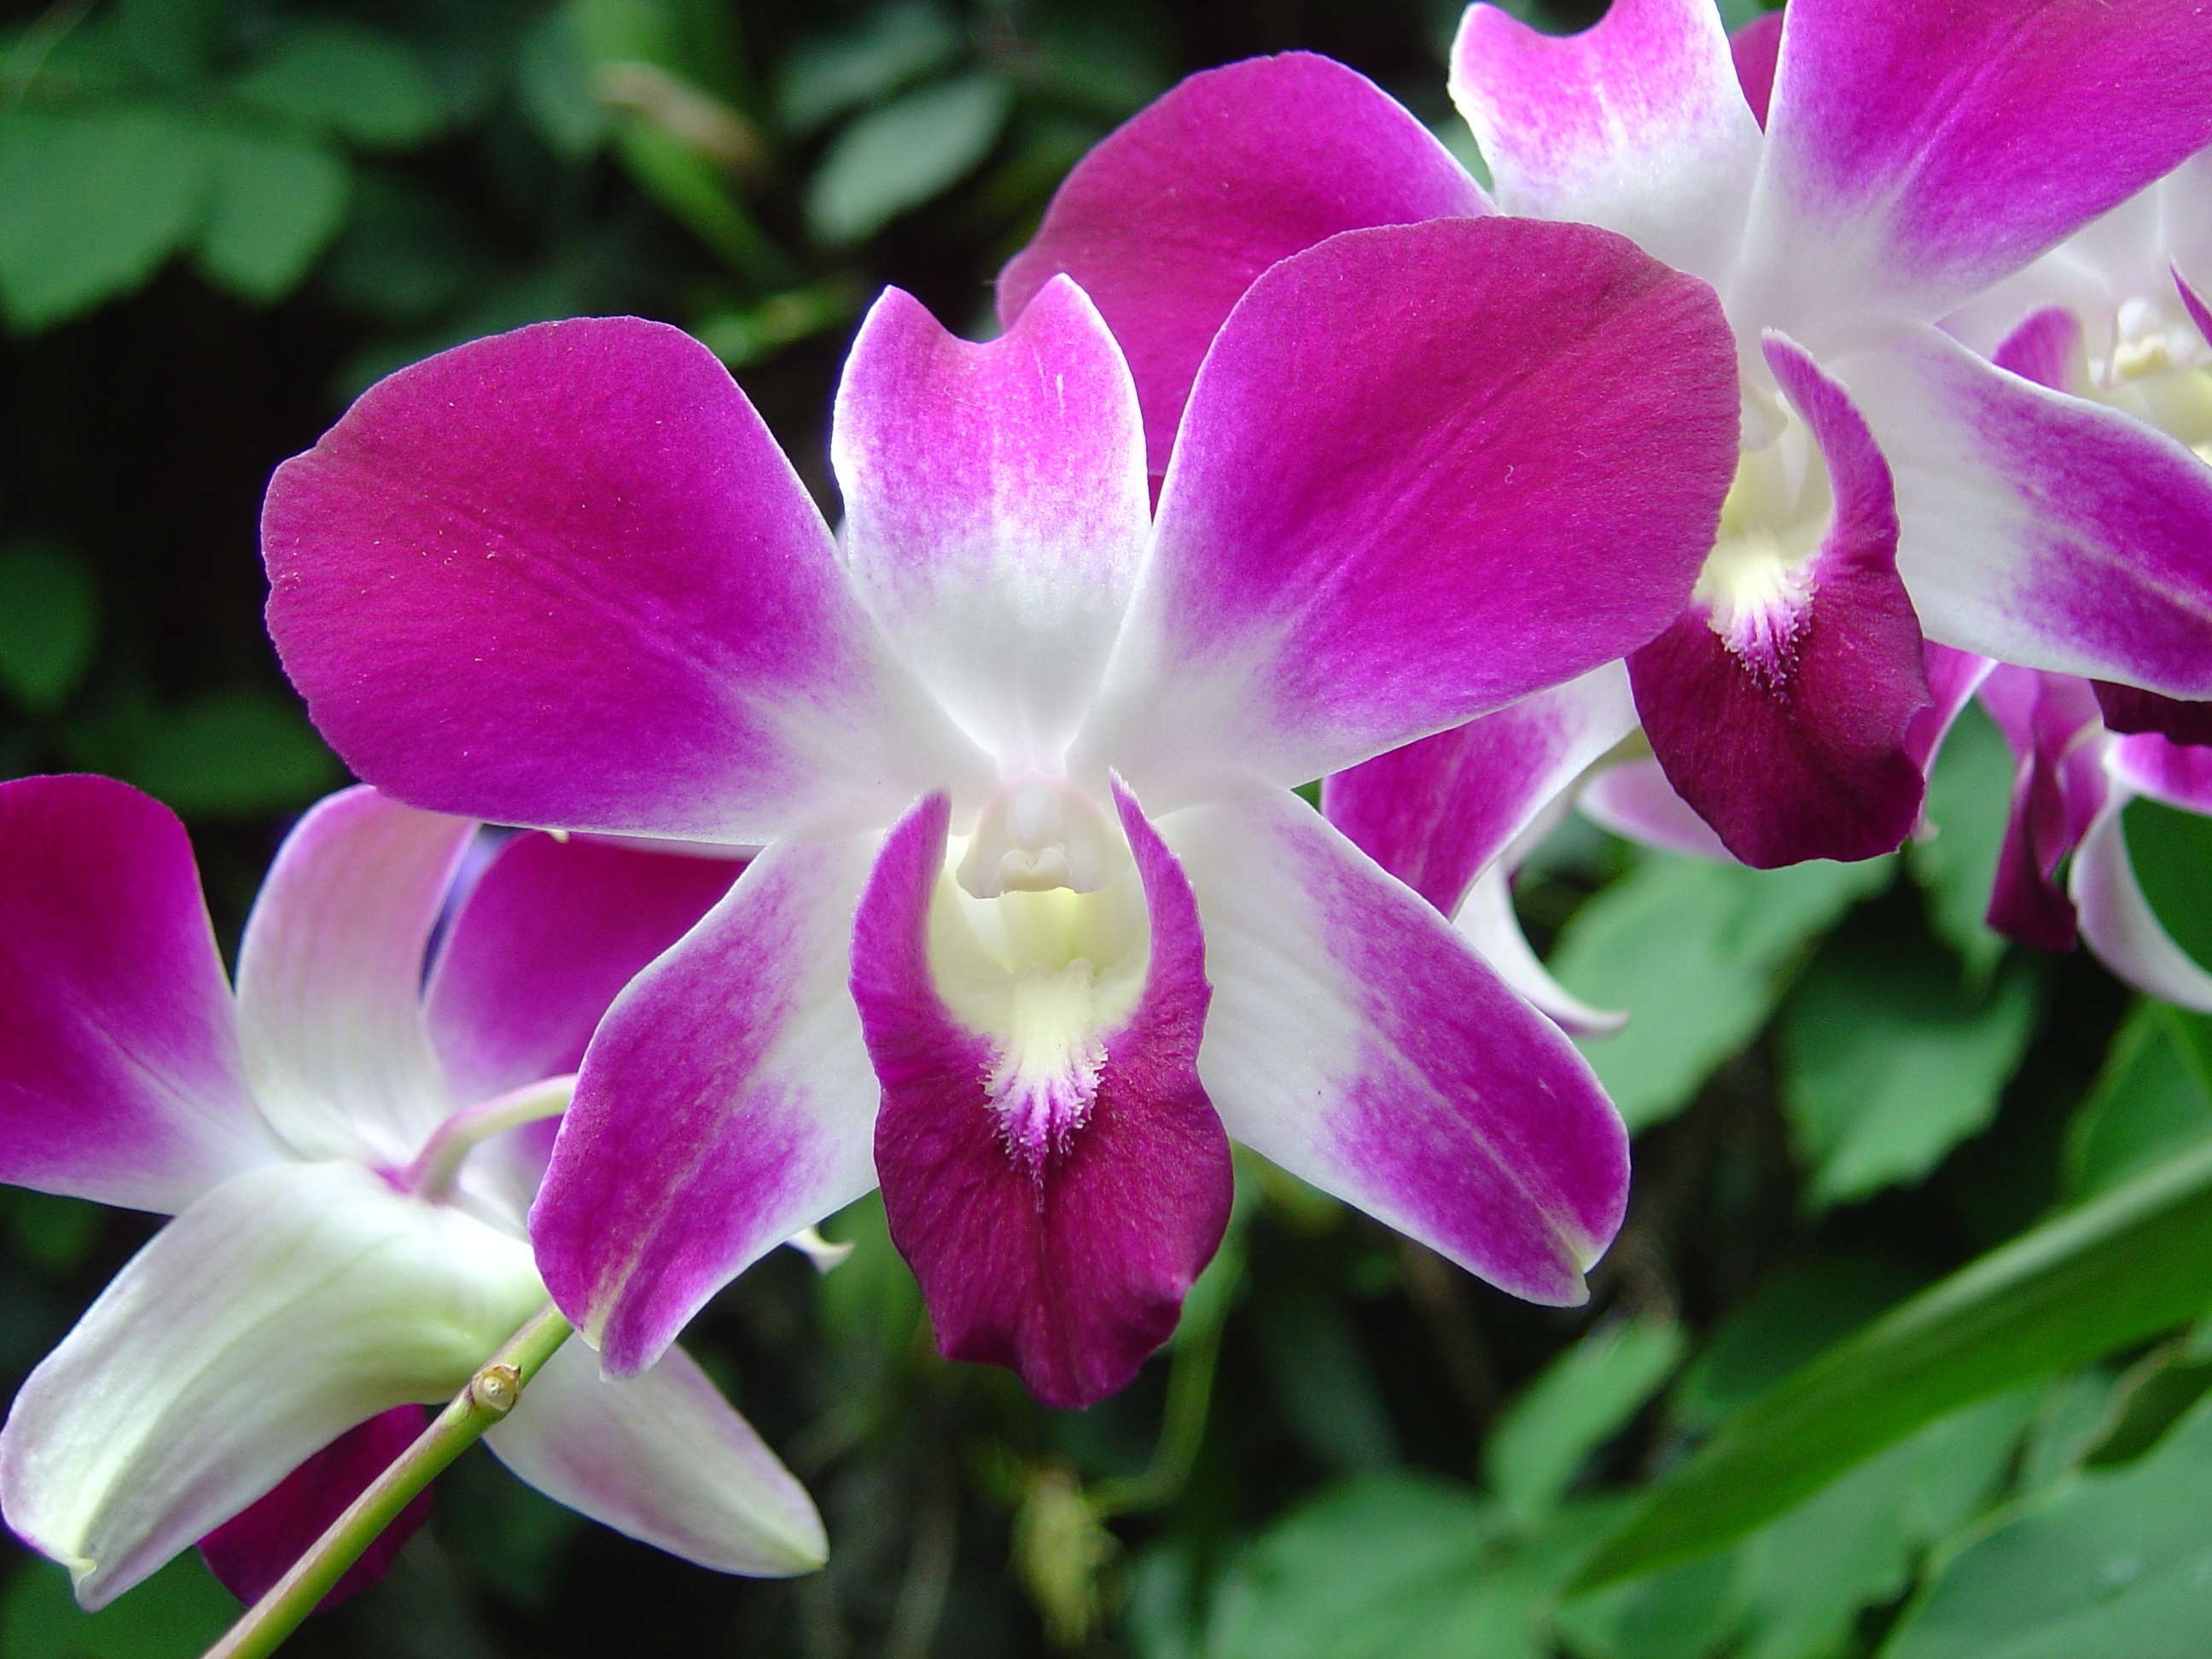
nature, blossom, plant, flower, purple, petal, wild, botany, pink, flora, orchid, macro photography, flowering plant, cattleya, land plant, christmas orchid, cattleya labiata